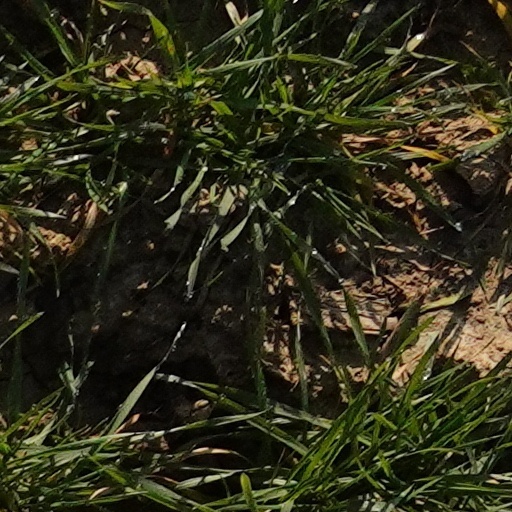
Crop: wheat